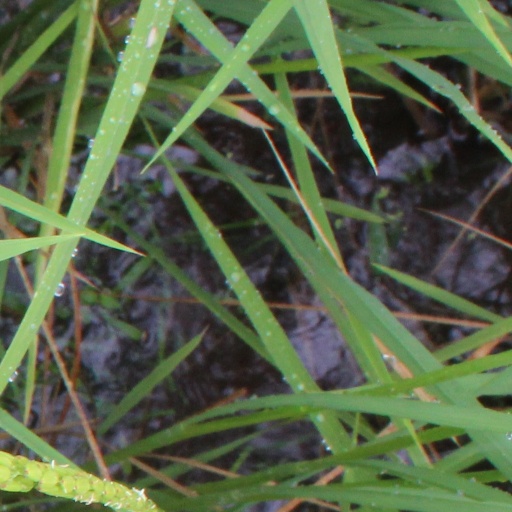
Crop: rice